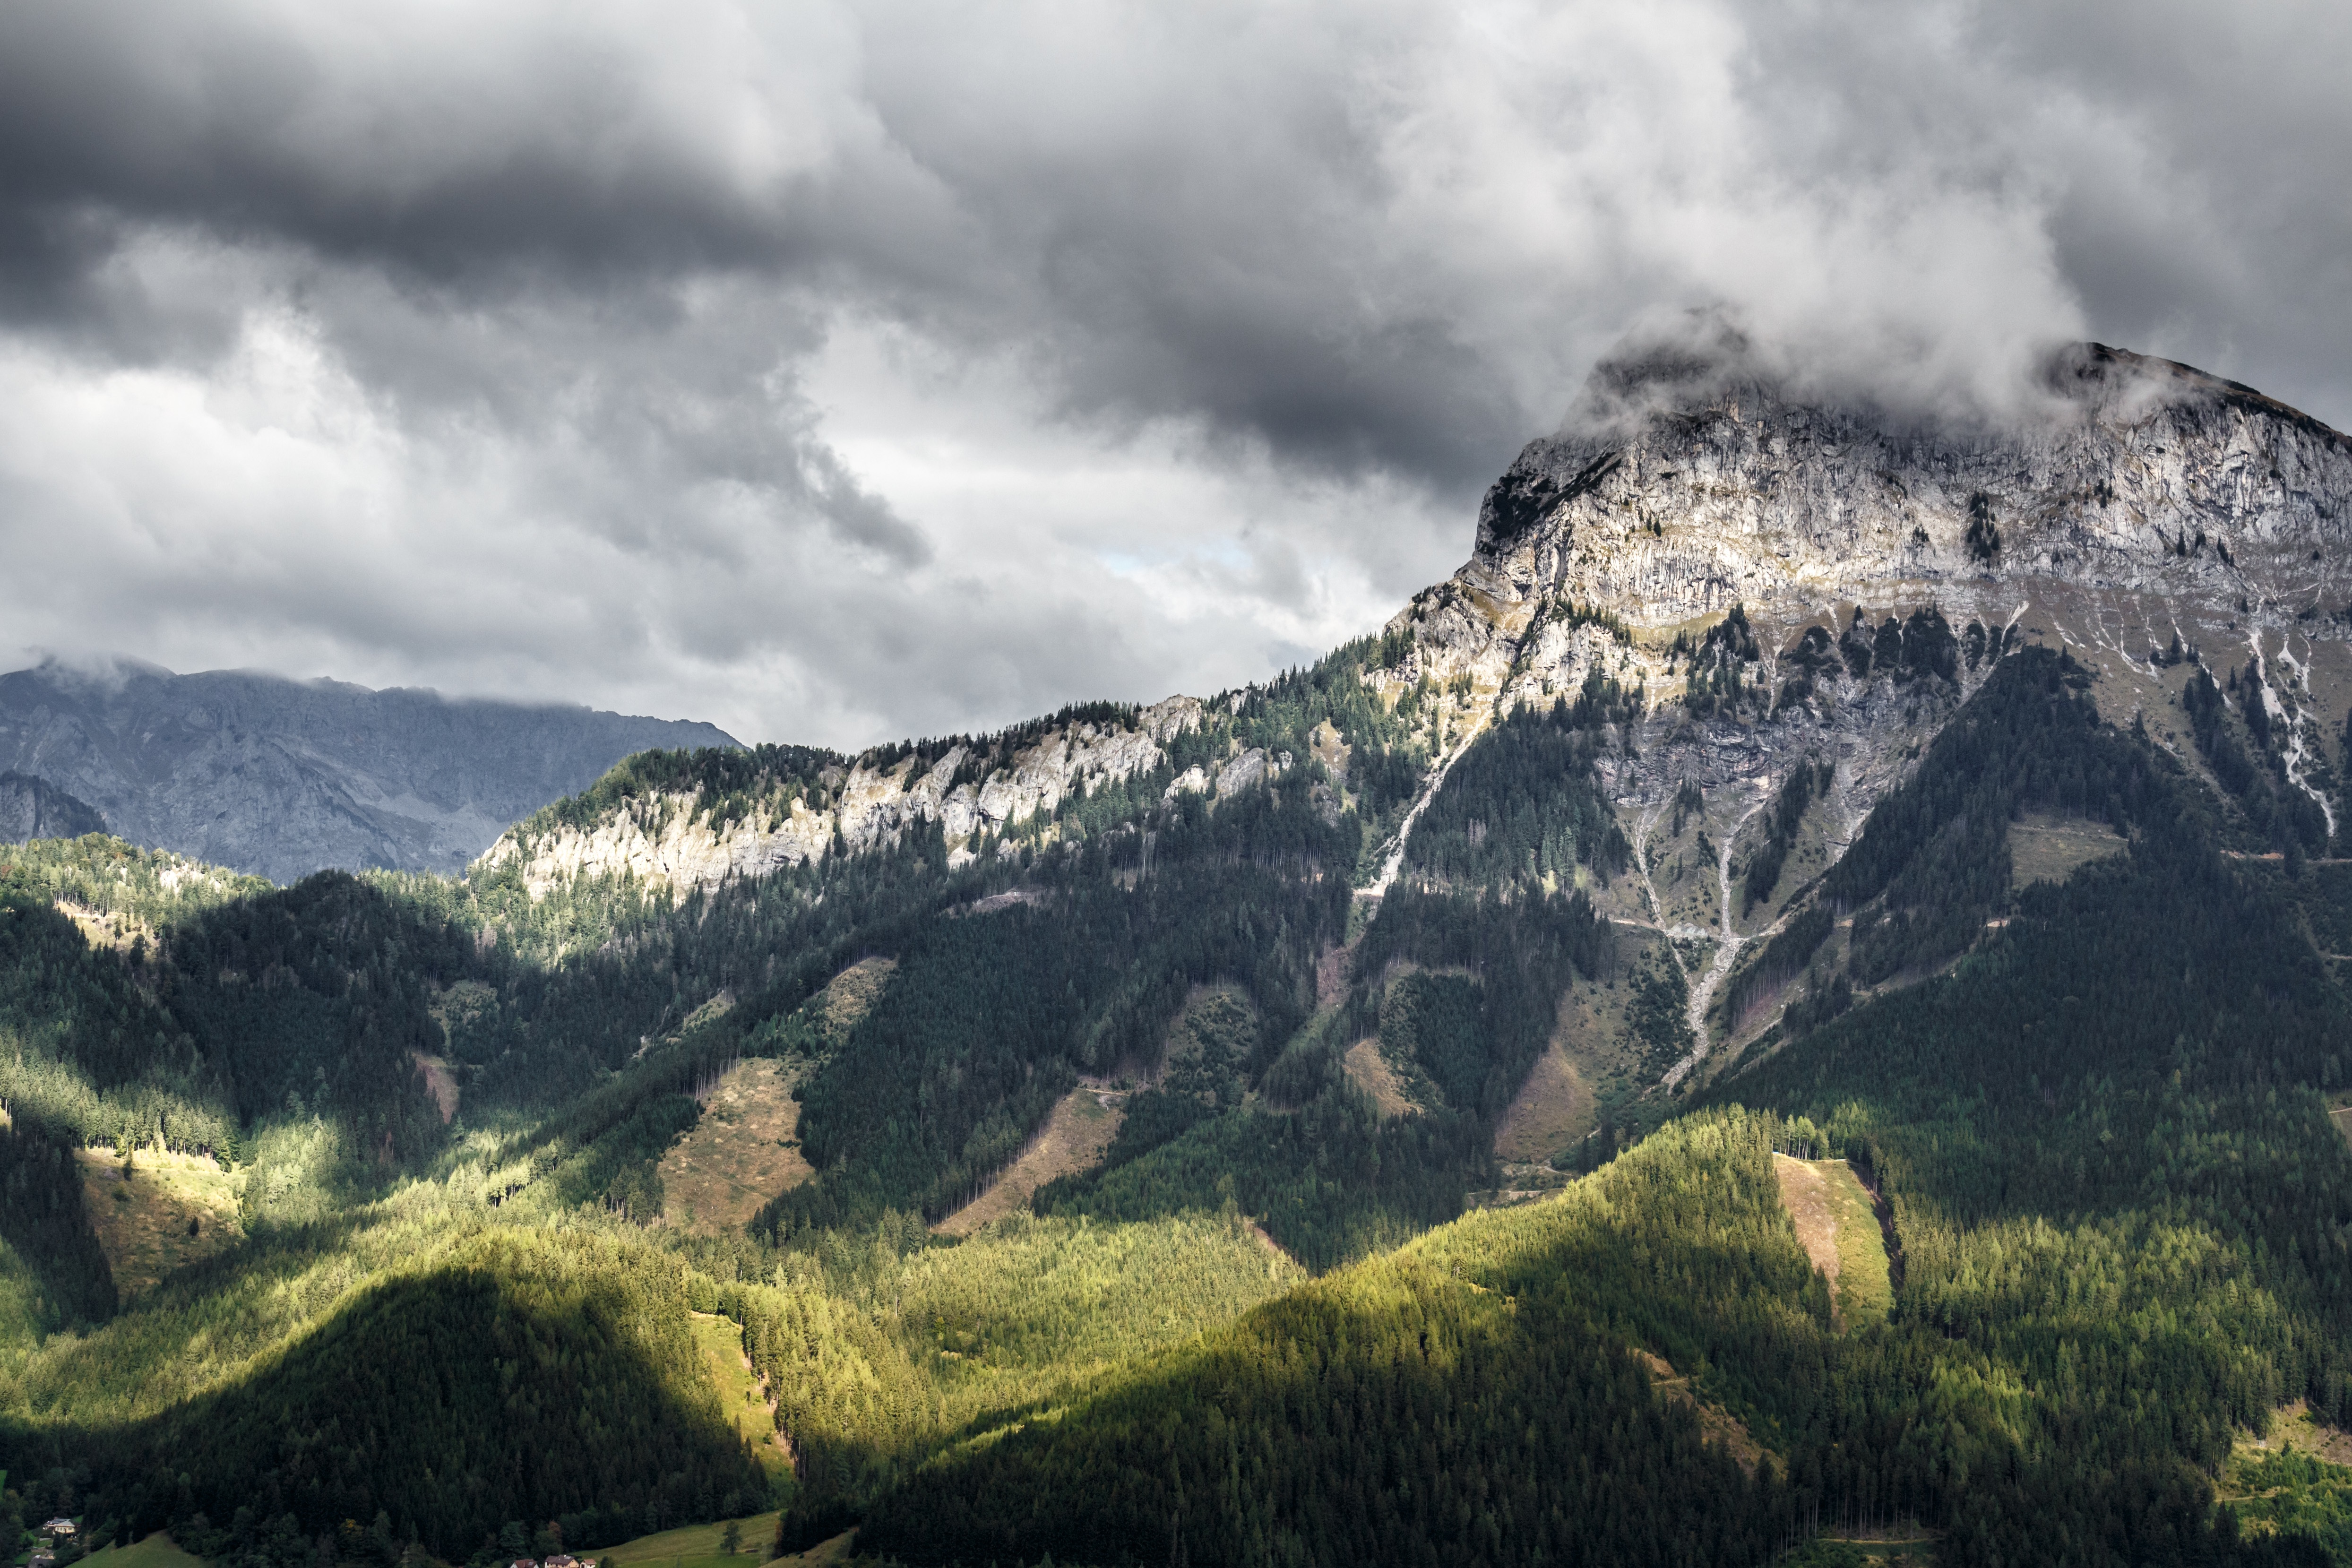
landscape, nature, forest, wilderness, mountain, cloud, hill, valley, mountain range, ridge, alps, plateau, fell, landform, mountain pass, geographical feature, atmospheric phenomenon, mountainous landforms